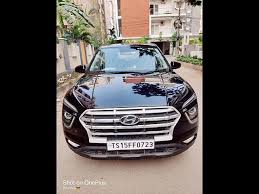
Label: noambulance